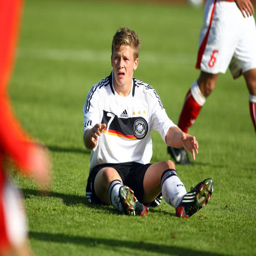
football player of gestures during the international friendly match at the stadium .